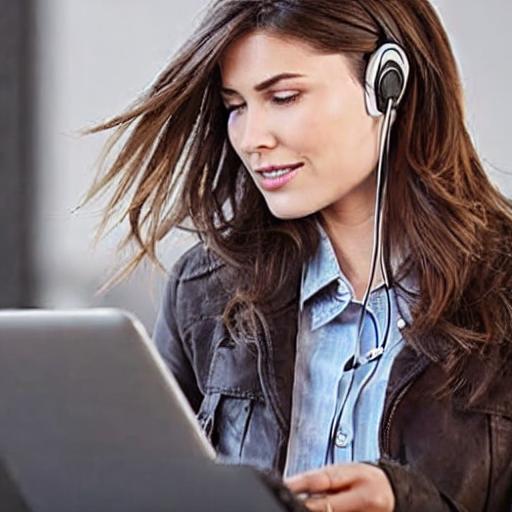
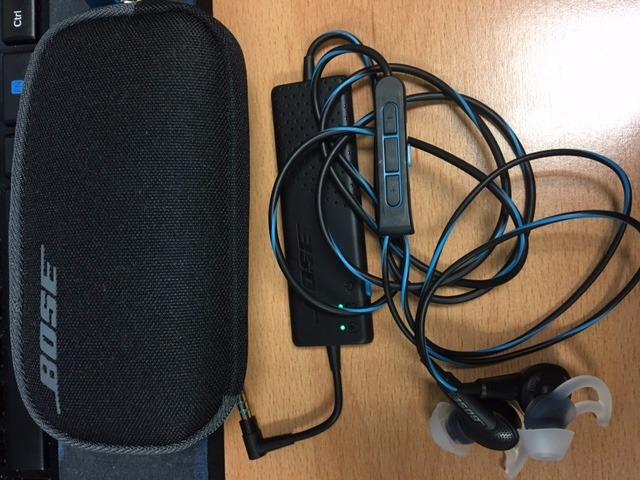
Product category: headphones
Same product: no